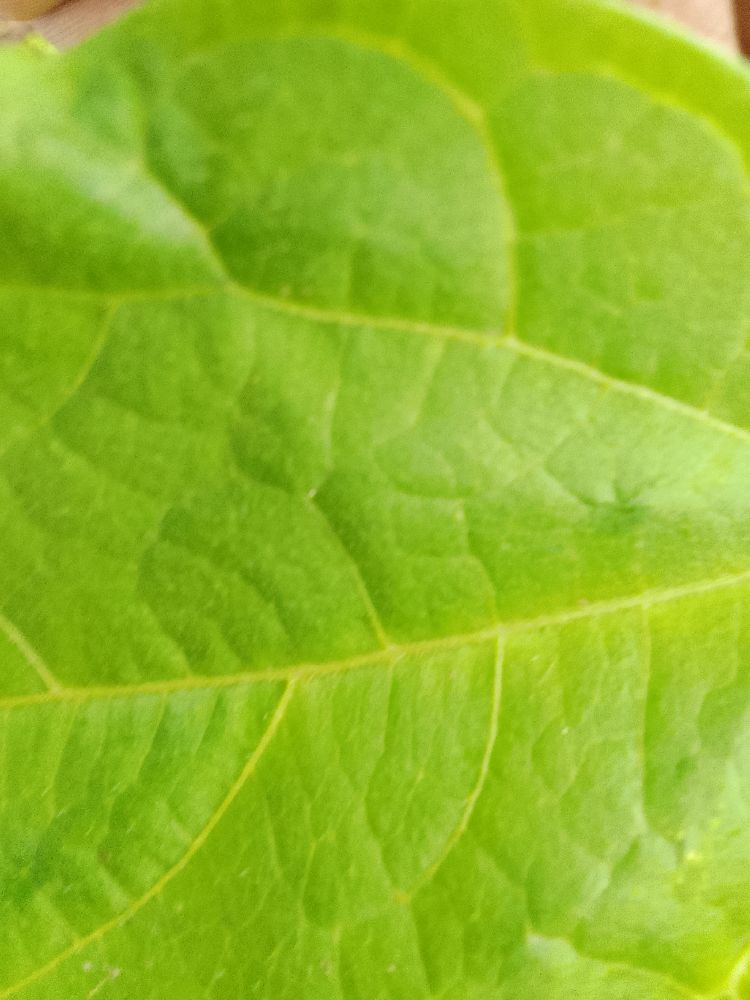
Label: healthy